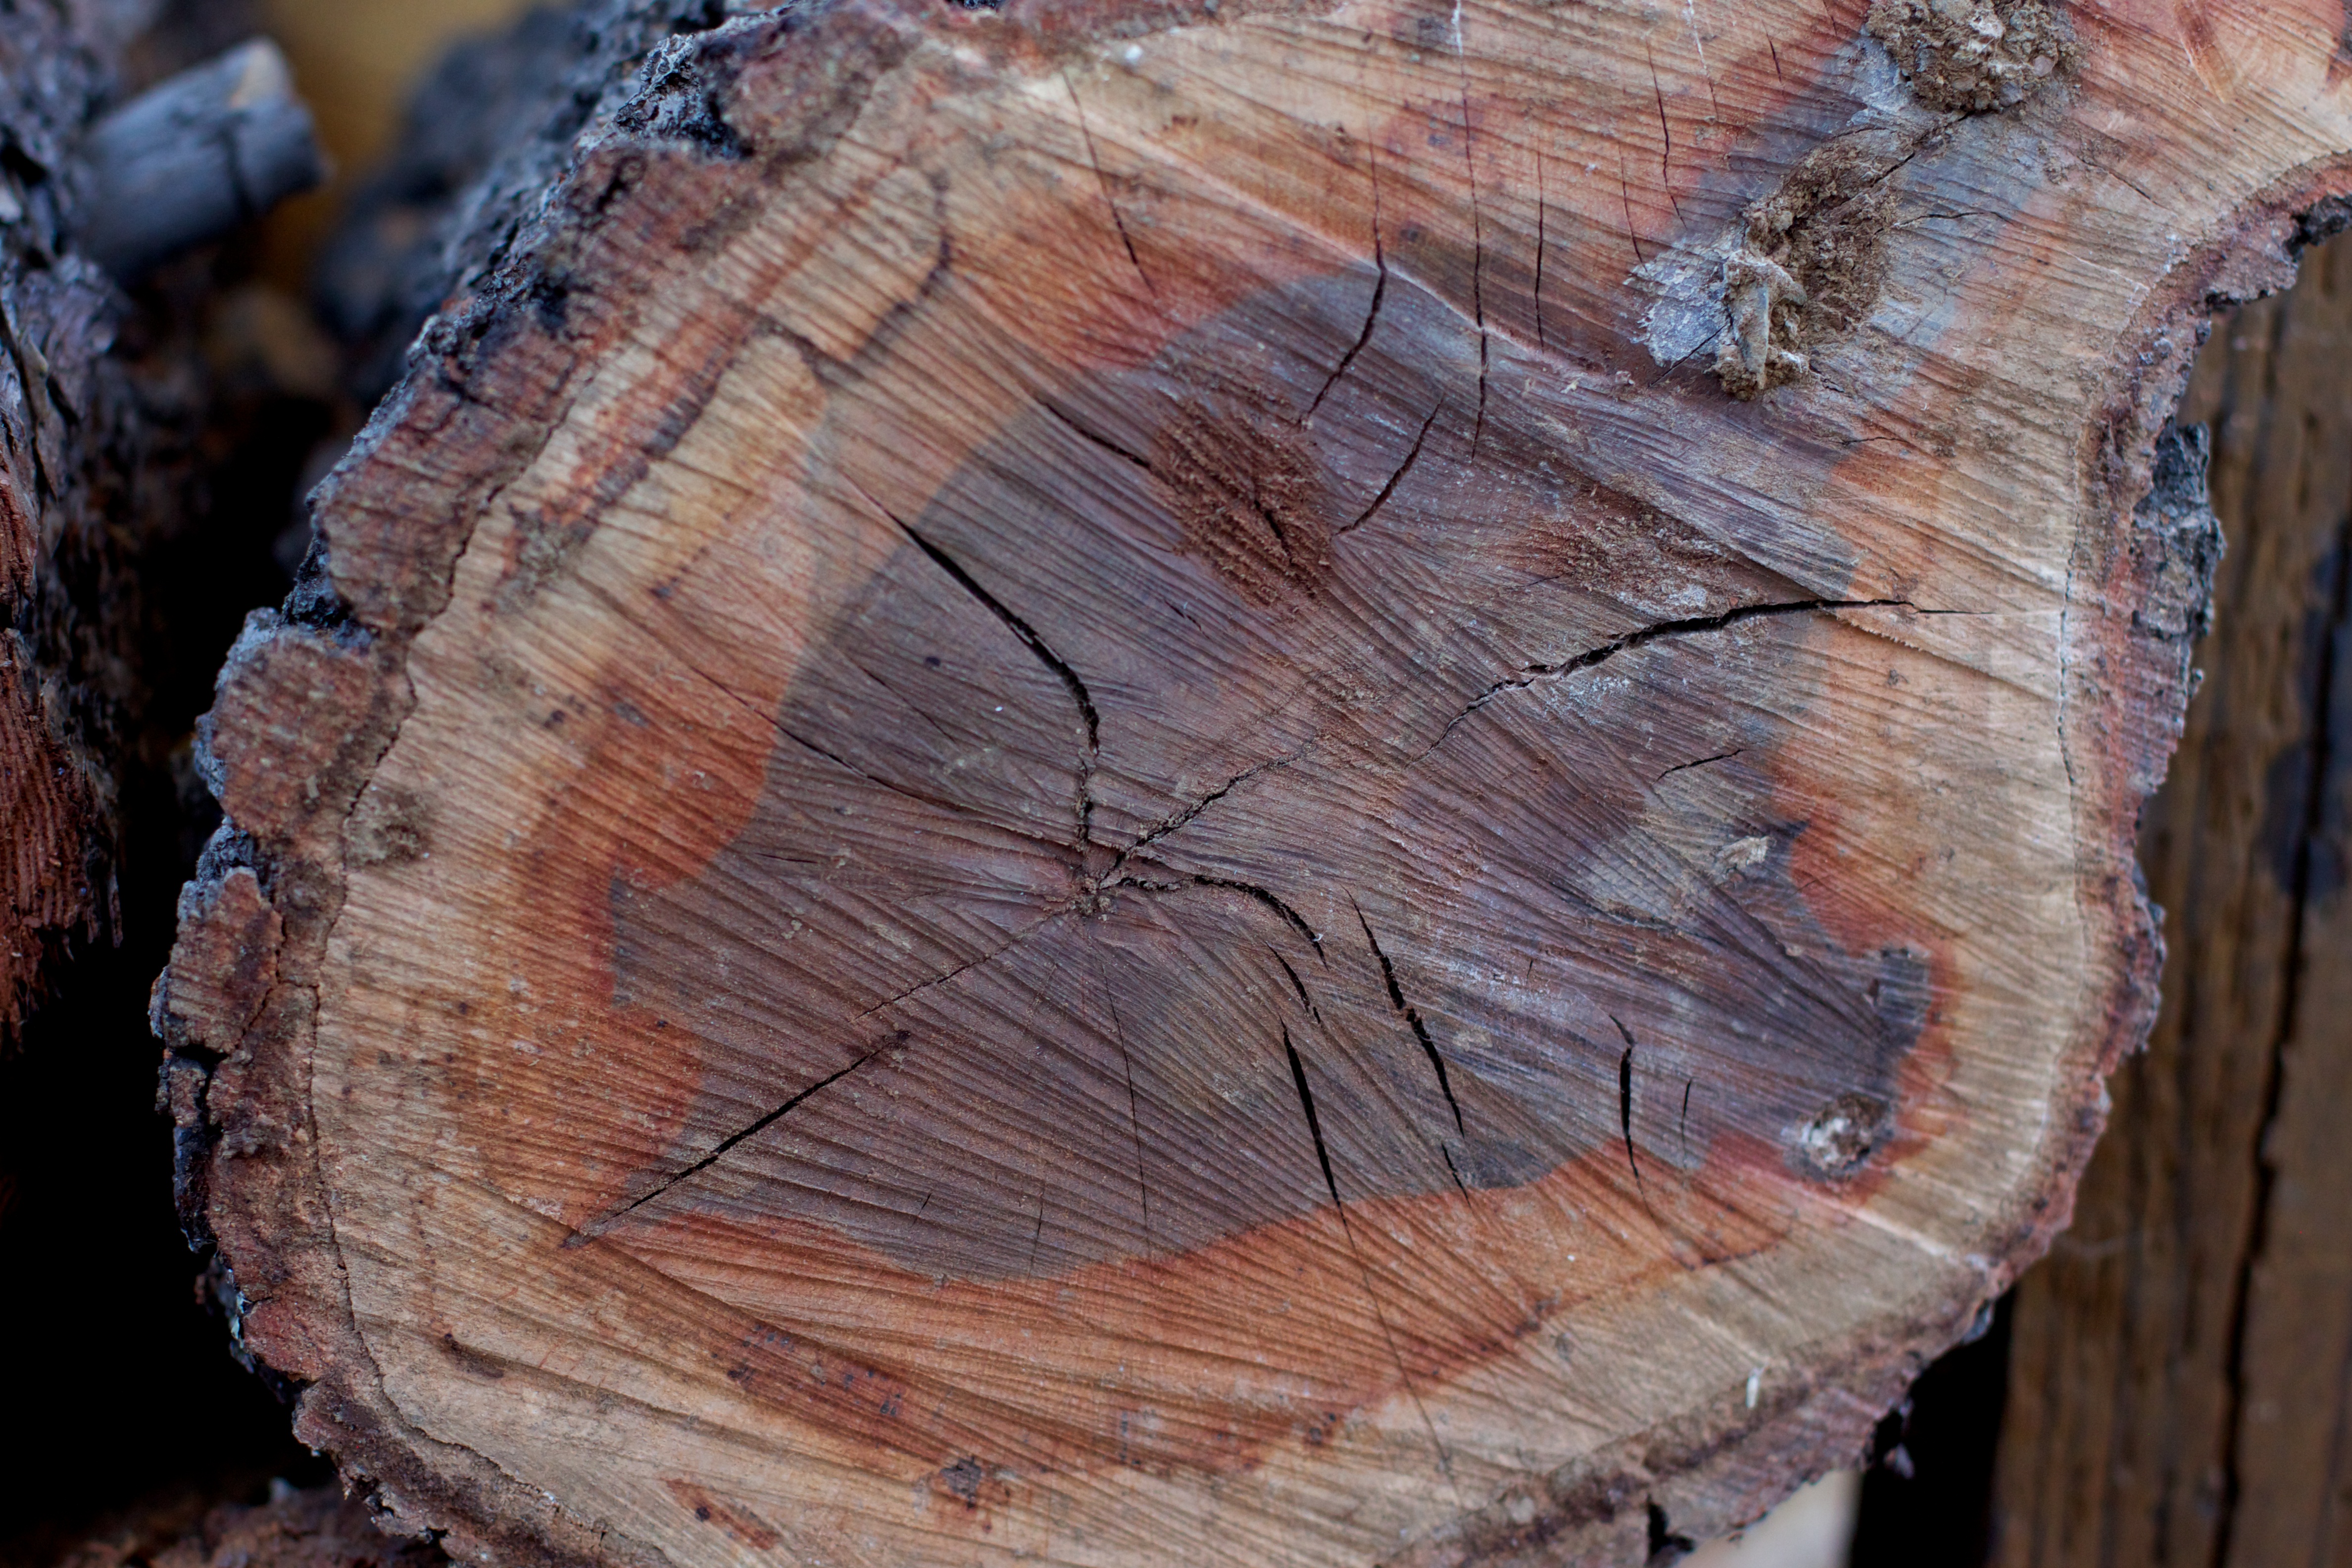
tree, branch, plant, wood, leaf, trunk, produce, soil, lumber, close up, carving, tree stump, man made object, woody plant, medicinal mushroom